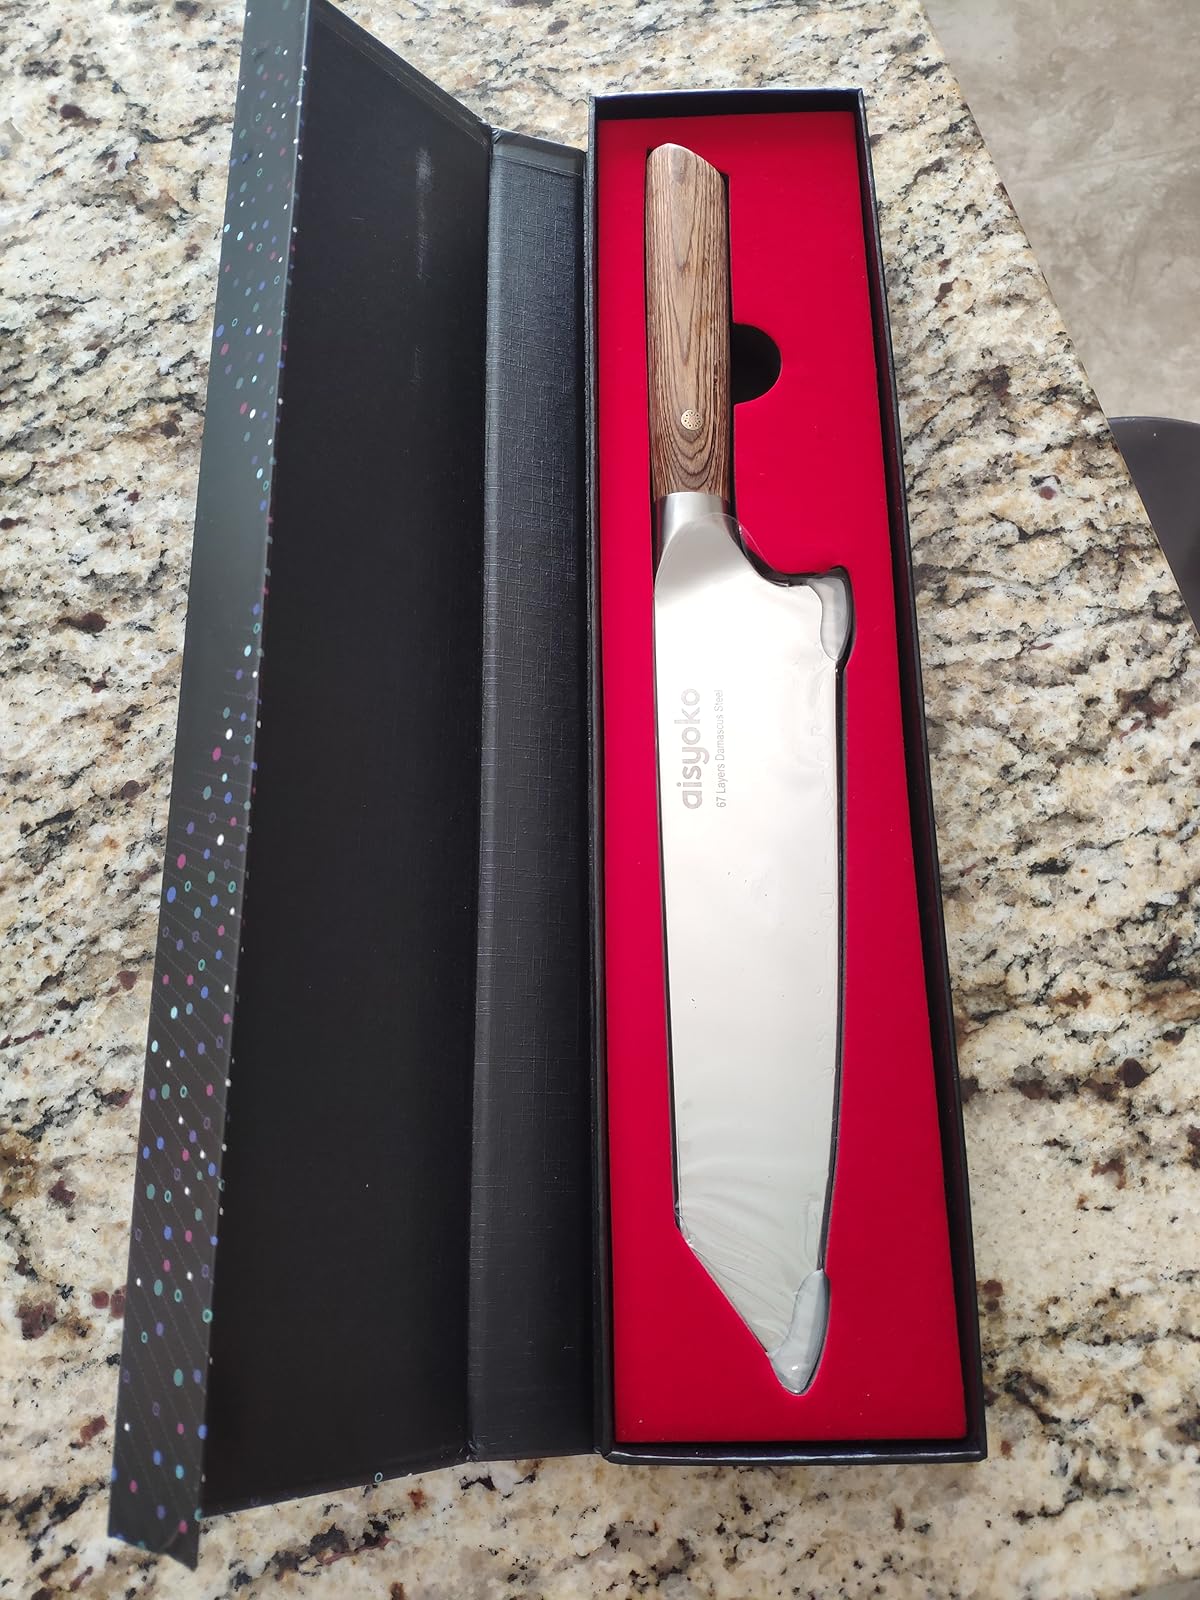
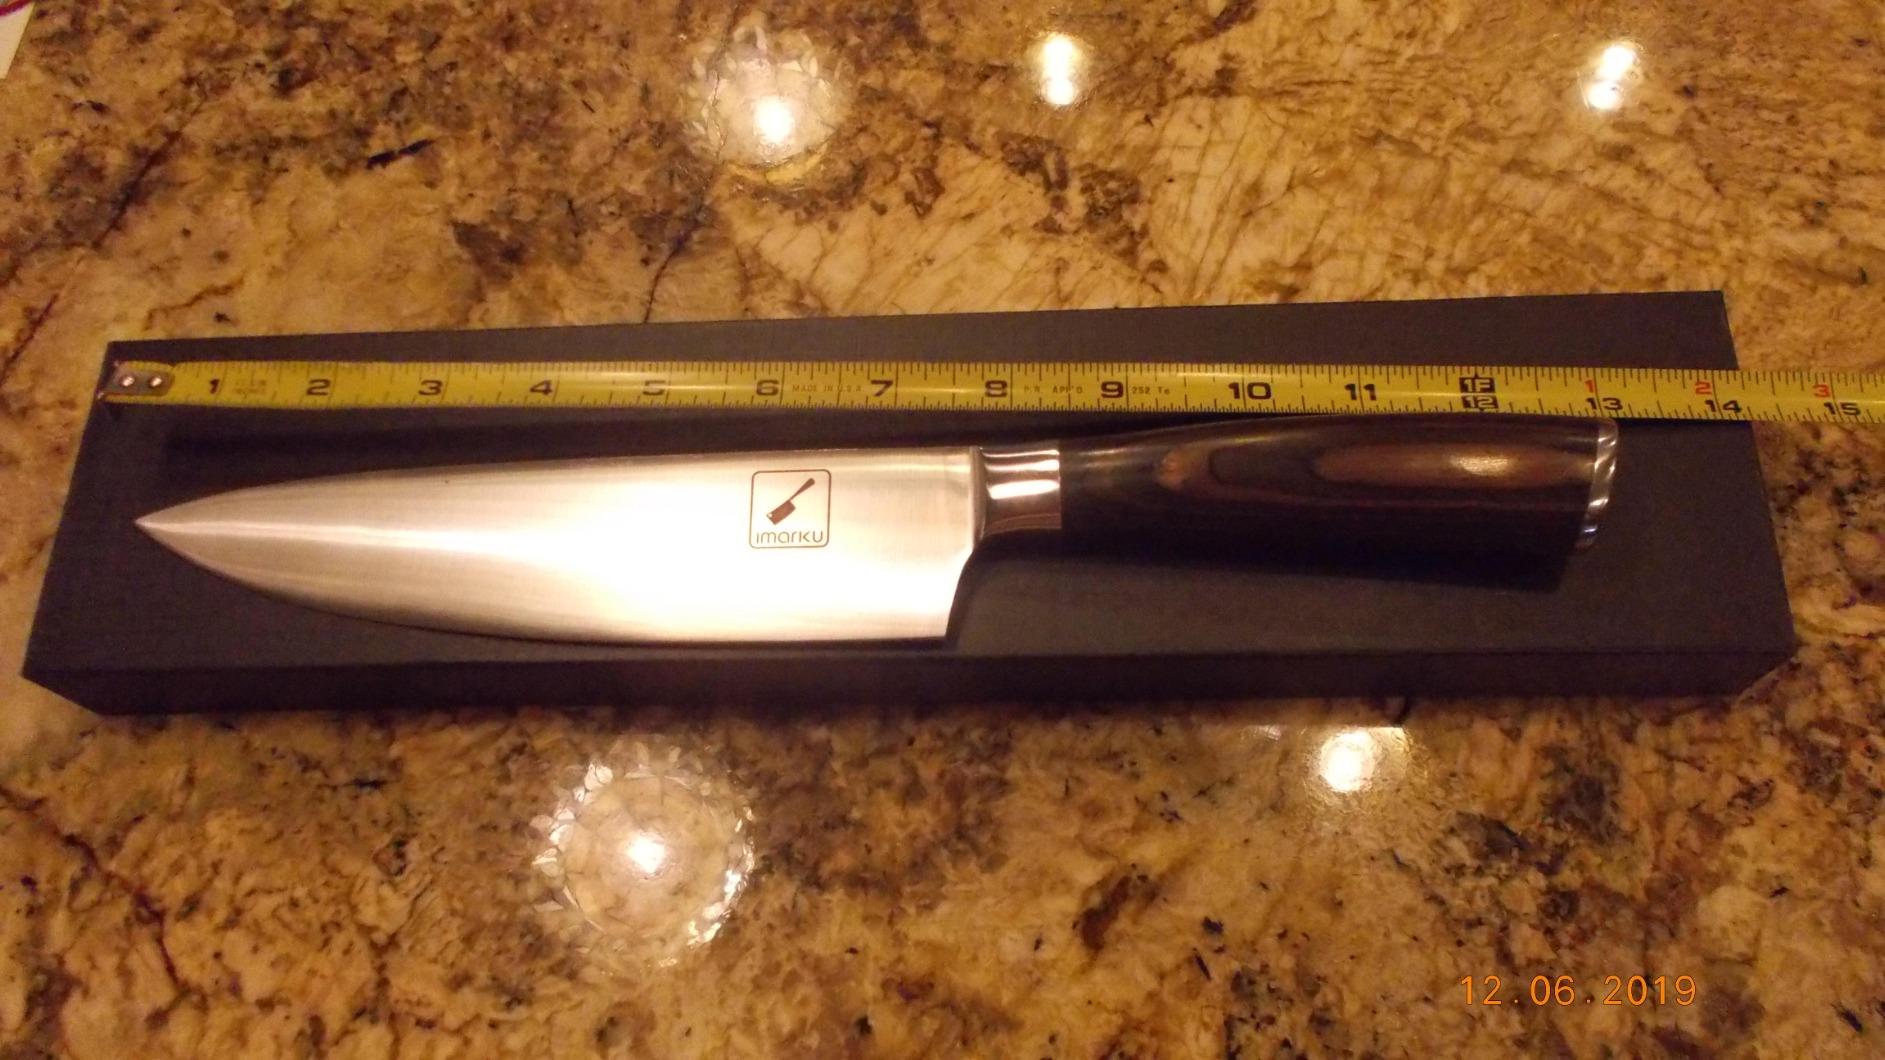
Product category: items_knife
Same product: no